Signe Vessman

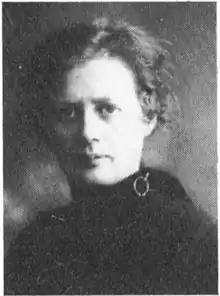
Signe Vessman

Signe Vessman (also Signe Svensson; 20 June 1879 – 25 March 1953) was a Swedish Social Democrat politician. Working as a seamstress, she became active in union work and engaged in the social democratic movement from its early days. Vessman was the chairperson of the Women's Trade Union from 1906 to 1908, ombudsman in the Tailor's Union from 1909 to 1911; cashier for Morgonbris from 1911 to 1920 and its editor from 1920 to 1932. She was the chairperson of the Social Democratic Women in Sweden from 1920 to 1936, the Socialist Women's Committee from 1923 to 1936, and MP of the andra kammaren of the Riksdag from 1925 to 1928.